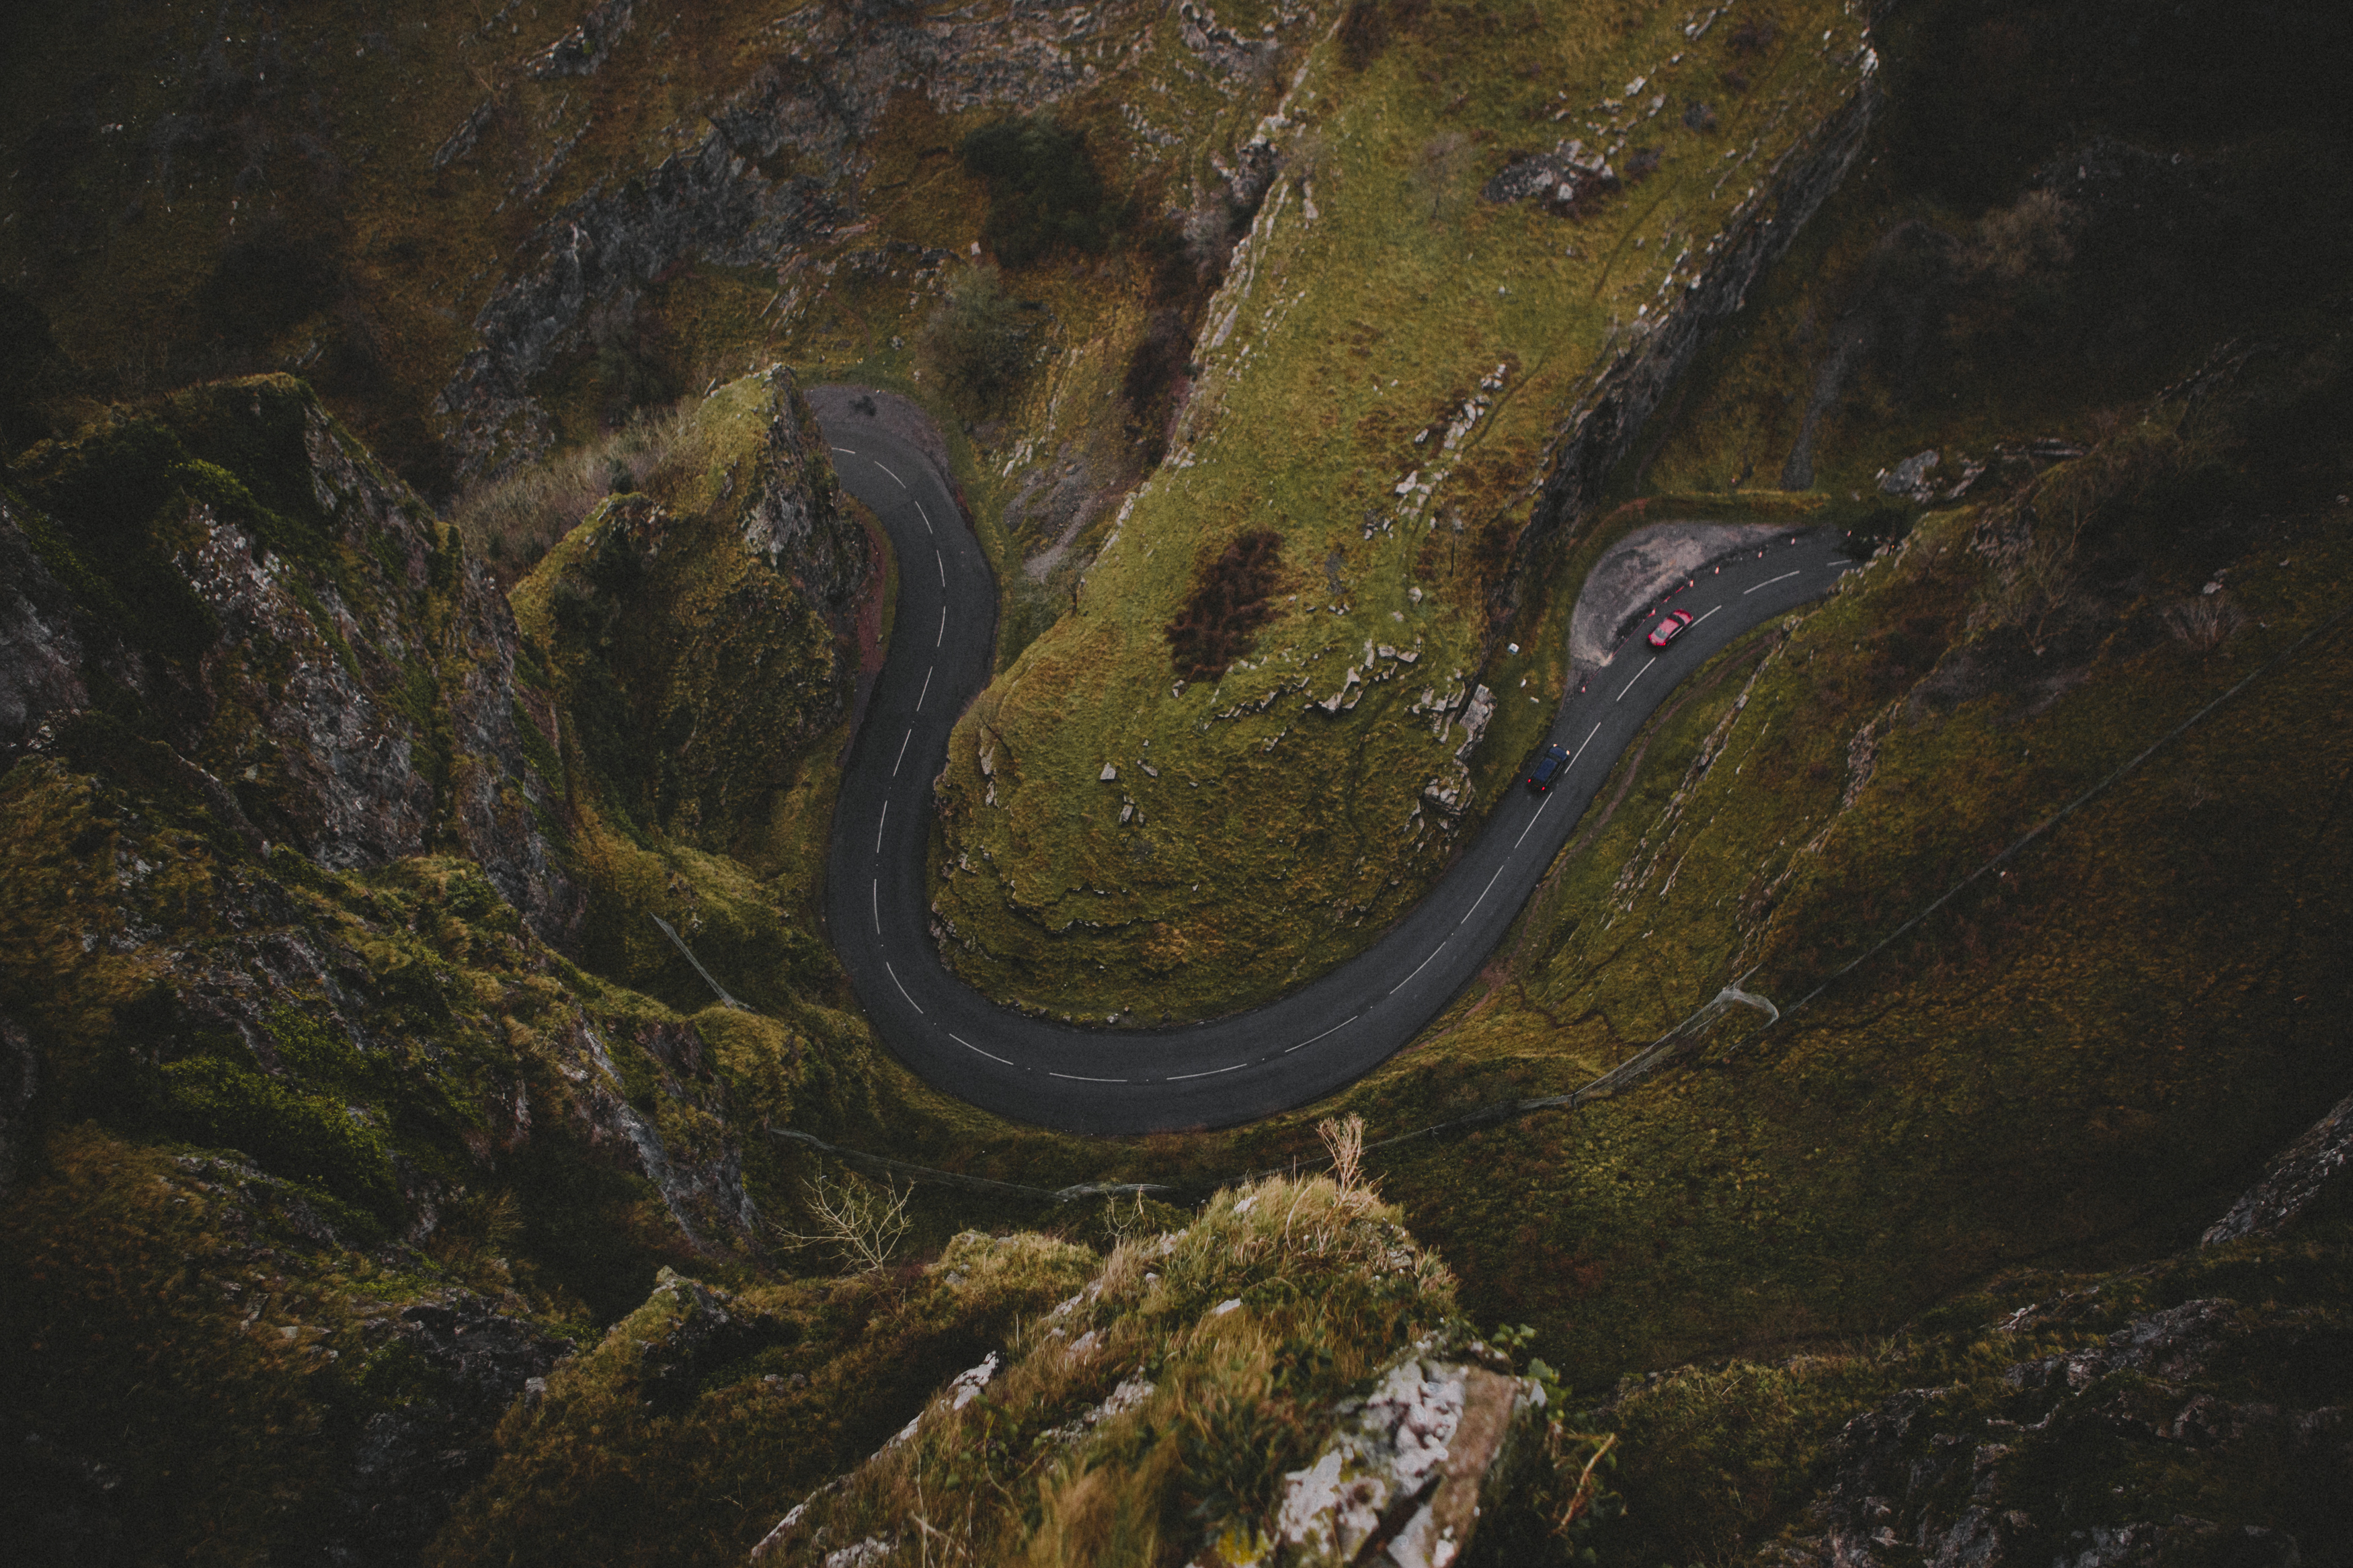
sea, underwater, reflection, terrain, screenshot, aerial photography